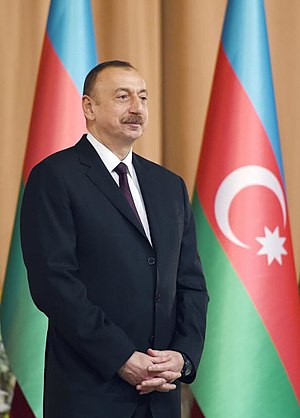
Ilham Aliyev
Ilham Aliyev er Aserbajdsjans præsident siden 2003, senest genvalgt i valg 2013.